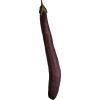
Label: Eggplant long 1